Statue of Father Damien

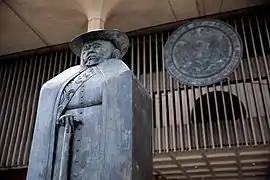
The statue in front of the Hawaii State Capitol

The Father Damien" Statue, also called the Saint Damien of Moloka"i Statue, is the centerpiece of the entrance to the Hawaii State Capitol and the Hawaii State Legislature in Honolulu, Hawaii. A second bronze cast is displayed in the National Statuary Hall Collection in the United States Capitol, along with the "Kamehameha" Statue. The landmark memorializes the famous Hawaii Catholic Church priest from Belgium who sacrificed his life for the lepers of the island of Molokai. Father Damien is considered one of the preeminent heroes of Hawaii, and was canonized by Pope Benedict XVI on October 11, 2009. Cast in bronze, the statue depicts Father Damien in his later years after being diagnosed with the disease of those he attended. Much attention was given to the recreation of the disfiguring scars on the priest's face and his arm hanging from a sling.